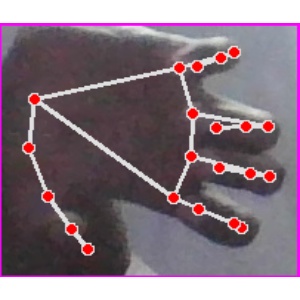
अक्षर: त